Solid nitrogen

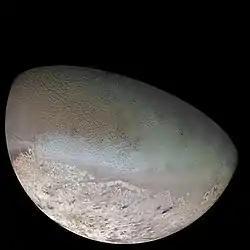
Much of the surface of Triton is covered in the hexagonal form of solid nitrogen (the β crystal phase), which can be seen as a bluish green band around the equator in this synthetic color photomosaic.

Even at the low temperatures of solid nitrogen it is fairly volatile and can sublime to form an atmosphere, or condense back into nitrogen frost. Compared to other materials, solid nitrogen loses cohesion at low pressures and flows in the form of glaciers when amassed. Yet its density is higher than that of water ice, so the forces of buoyancy will naturally transport blocks of water ice towards the surface. Indeed, "New Horizons" observed "floating" water ice atop nitrogen ice on the surface of Pluto.